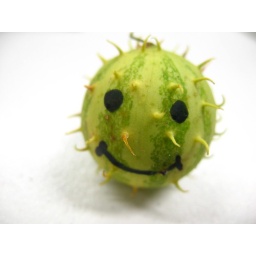
this little fruit fella was left on my desk by a mysterious person (Beck)